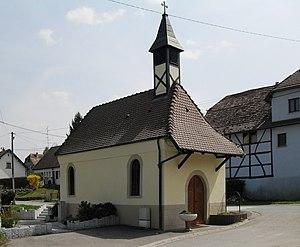
La chapelle Saint-Wendelin à Heiwiller
Heiwiller est une commune française située dans le département du Haut-Rhin, en région Grand Est, en Alsace plutot.